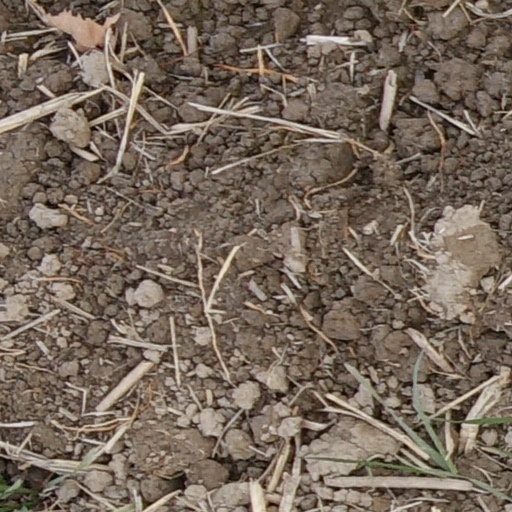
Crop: wheat